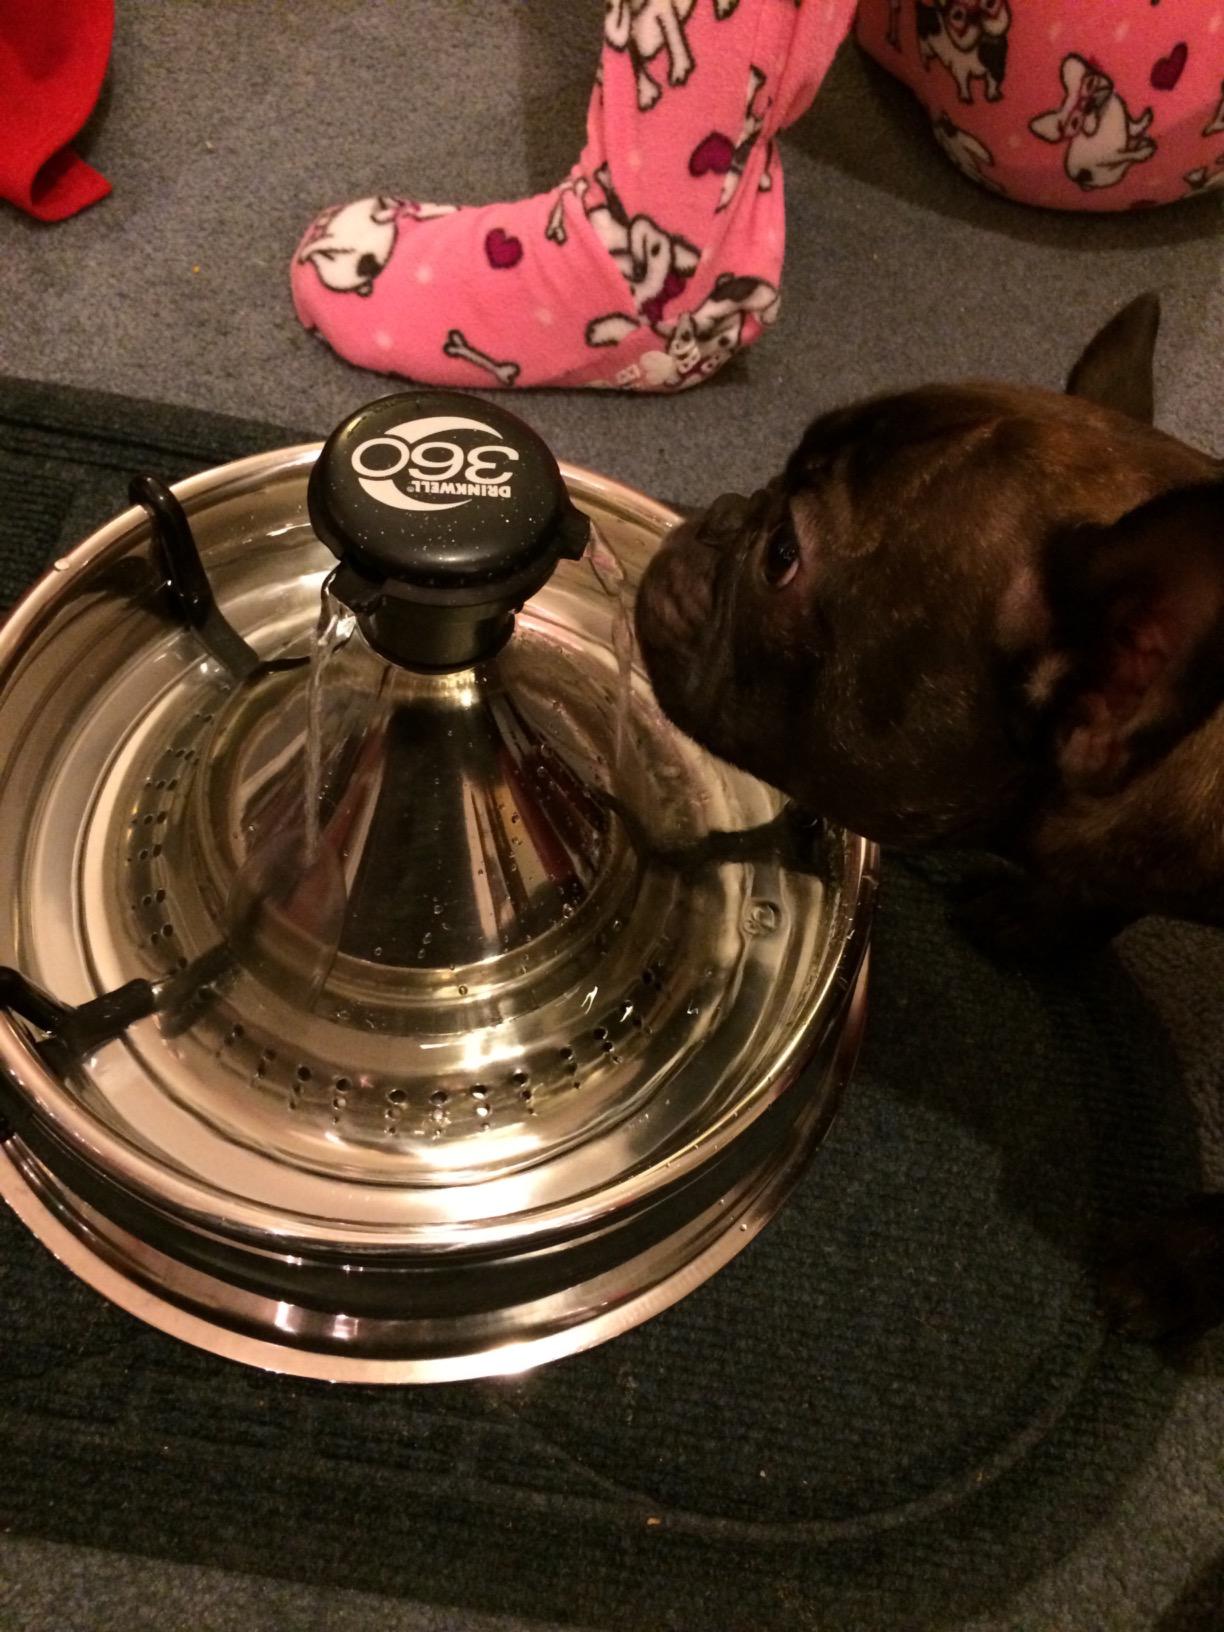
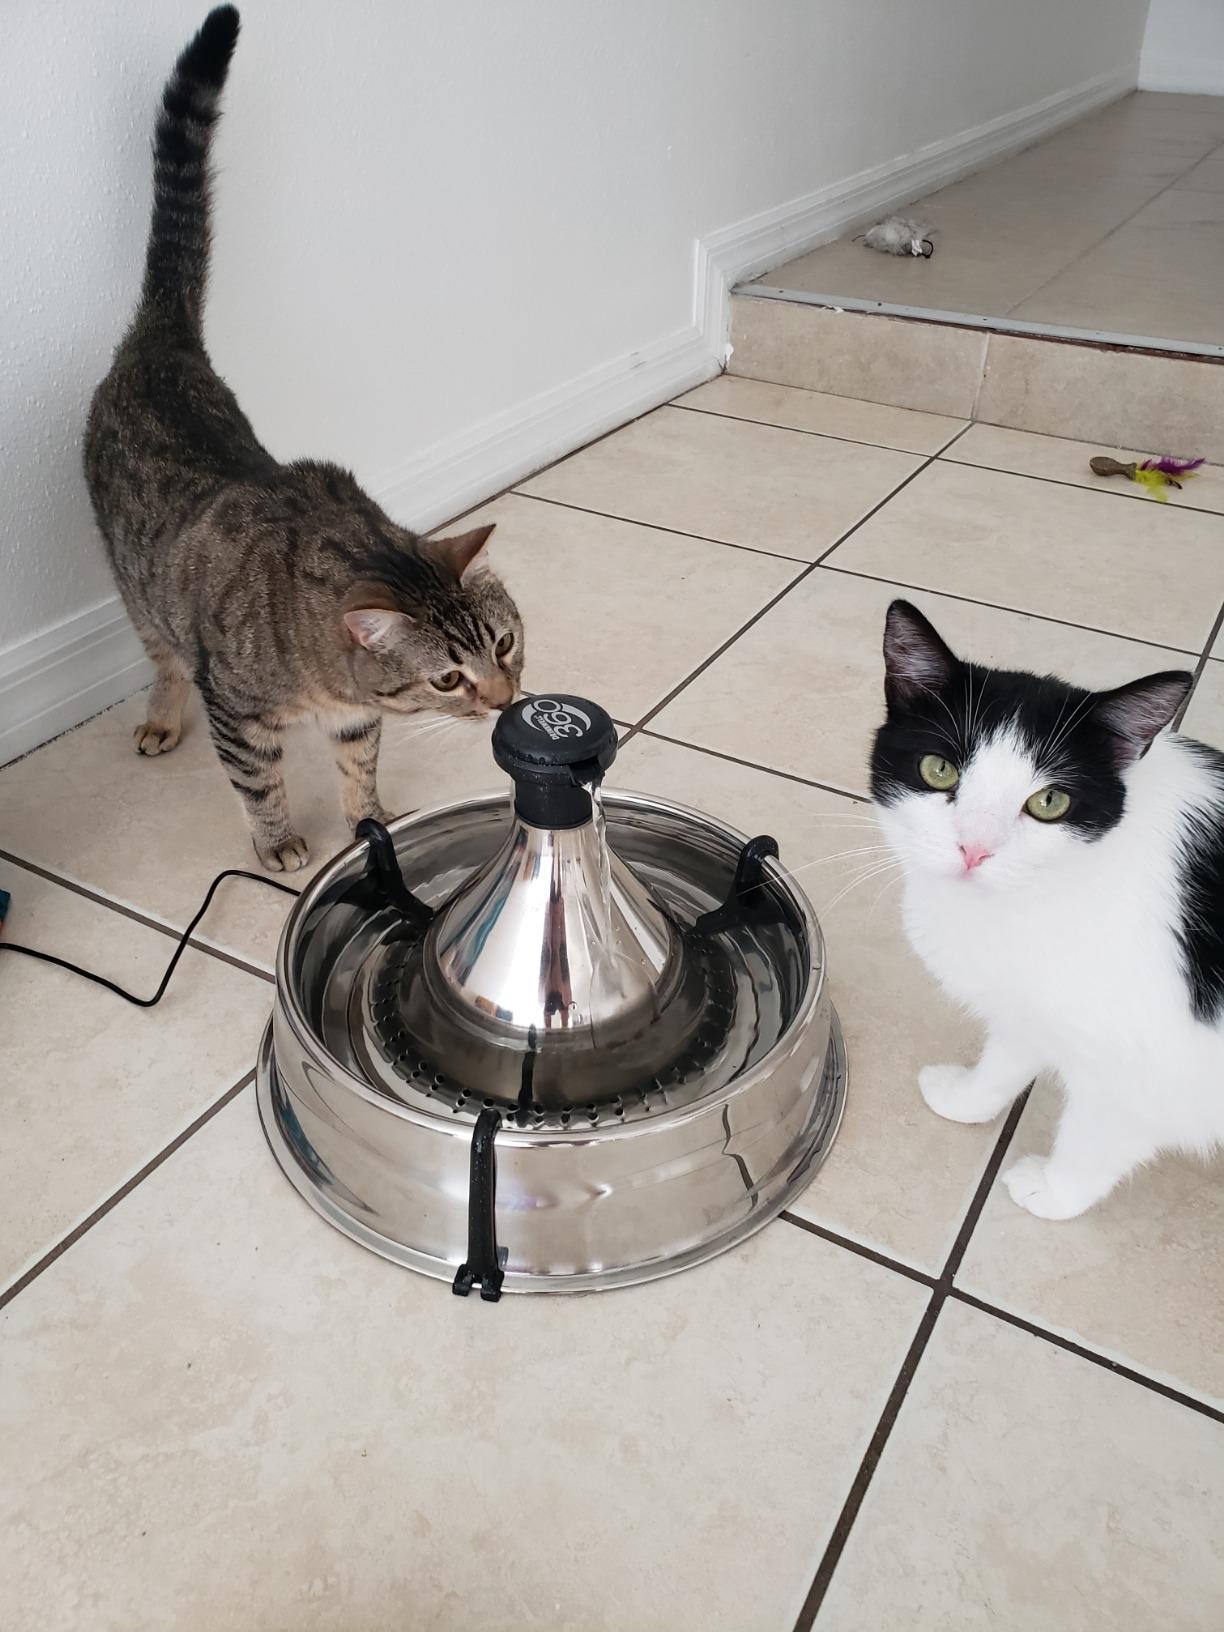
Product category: items_bowl
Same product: yes